Maria Perschy

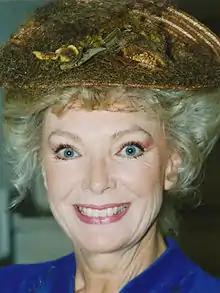

Herta-Maria Perschy (23 September 1938 – 3 December 2004) was an Austrian actress whose career included performances on screen with actor Rock Hudson and on American television in both daytime and prime time.